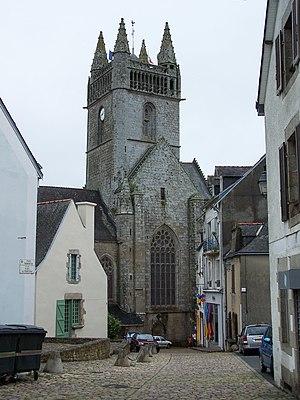
Tour de l'église Notre-Dame-de-l'Assomption à Quimperlé
Cet article recense les monuments historiques de Quimperlé dans le Finistère.
Cet article recense les monuments historiques français classés en 1915.